Caloian

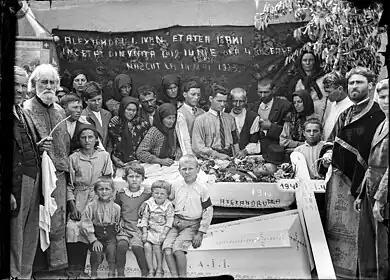
A youth's funeral in southern Romania, showing rituals which some versions of the "Caloian" strove to mimic. Photograph by Costică Acsinte, June 1940

Some informants and some variants of the rhyme are specific about the burial being done to ensure regeneration. They address the "Caloian" with reassurances such as "we put you into the ground so that you'll turn green". Other forms include more classical litanies, mourning the "Caloian"s "little girly body" ("trupușor de cuconiță"). In such variants, girl mourners rubbed onion slices over their eyes, to produce genuine tears.